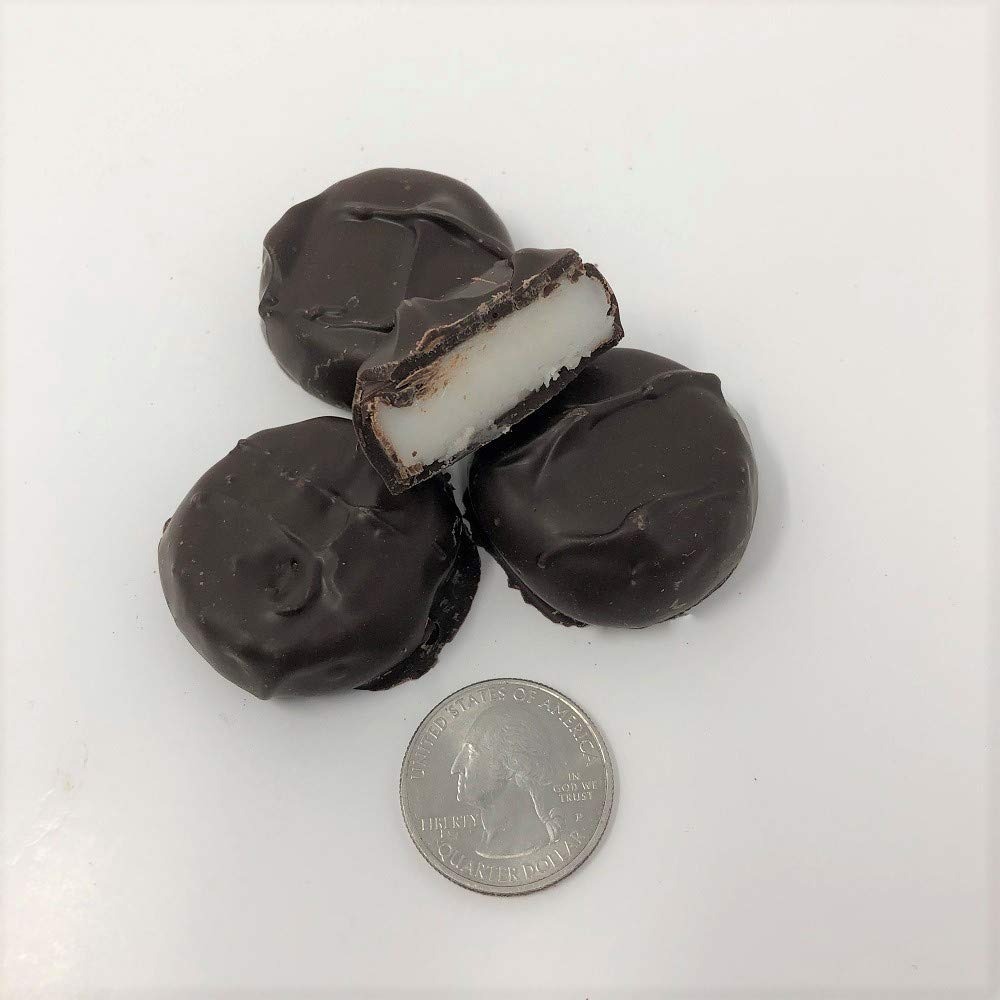
Item Name: Gourmet Thin Mint Peppermint Patty Dark Chocolate Candy 1 pound
Product Description: Thin Mint Dark Chocolate Peppermint Patties. A white creamy mint covered with delicious dark chocolate offers a cool refreshing treat for your taste buds!! This listing is for a 1 pound box of gourmet dark chocolate thin mint peppermint patties.
Value: 16.0
Unit: Ounce

Price: 24.95